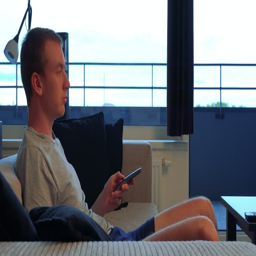
a young man watches television in living room in the apartment and video call with someone on tablet